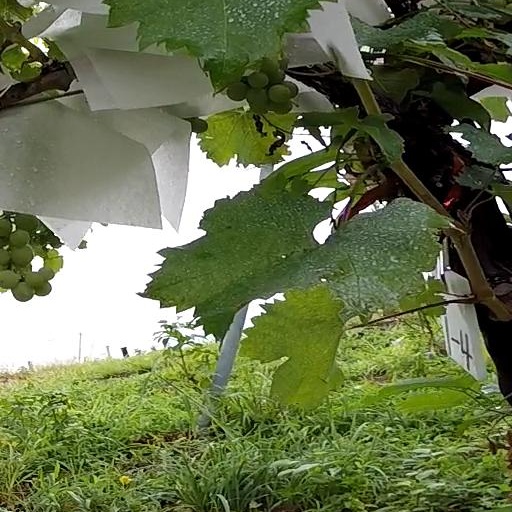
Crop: grape